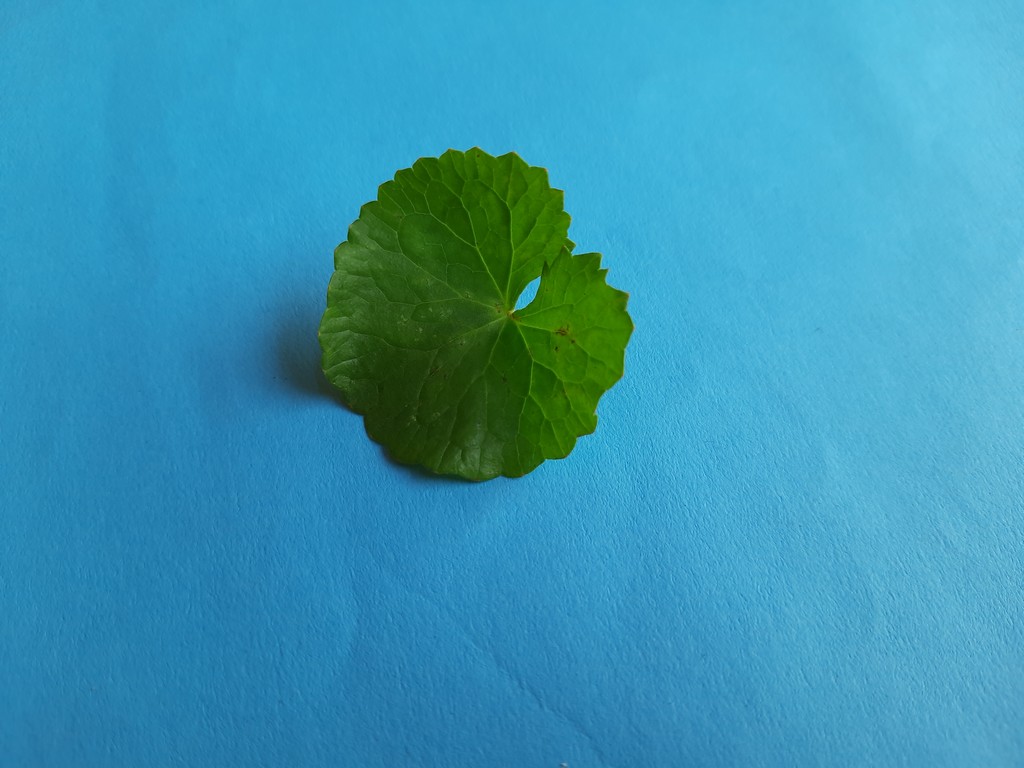
Label: Unhealthy